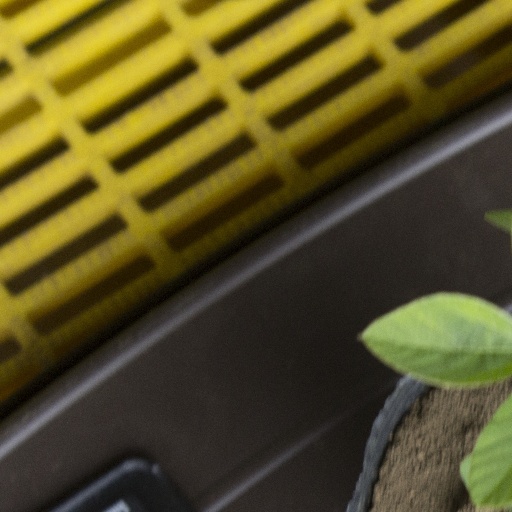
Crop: soybean